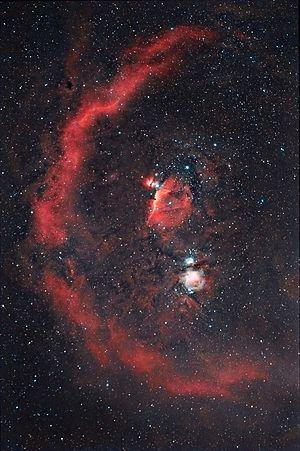
Le catalogue Sharpless est une liste de 313 régions HII, supposée être exhaustive au nord de la déclinaison -27°, pour les nébuleuses plus au sud, il y a le Catalogue de Gum. Une première version fut publiée en 1953 avec 142 objets par l'astronome américain Stewart Sharpless et la seconde version fut publiée en 1959 avec 313 objets.